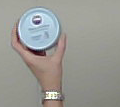
Product: nivea_baby